History of Changi Airport

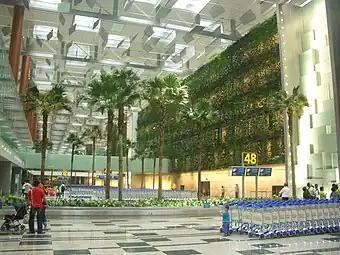
Baggage collection point; the Green Wall (right) spans and comprises 25 species of climbing plants.

Concerned that the existing airport was located in an area with potential for urban growth, which would physically hem it in on all sides, the government subsequently decided in 1975 to build a new airport at the eastern tip of the main island at Changi, at the existing site of Changi Air Base, where the new airport would be easily expandable through land reclamation. However, as there was an increase in traffic, the airport still had to be expanded at that time. In addition, aeroplanes could fly over the sea, avoiding noise pollution issues within residential areas like those at Paya Lebar and helping to avoid disastrous consequences on the ground in the event of an air mishap. The airport in Paya Lebar was subsequently converted for military use as Paya Lebar Air Base.